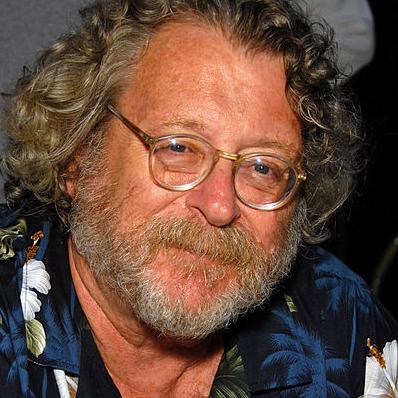
Age: 67